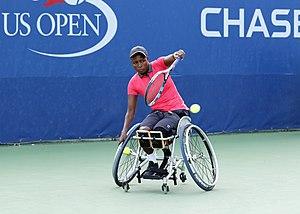
Kgothatso Montjane, née le 3 juin 1986 à Polokwane, est une joueuse de tennis en fauteuil roulant originaire d'Afrique du Sud. En 2018, elle devient la première femme sud-africaine noire à concourir à Wimbledon.